NGC 3166

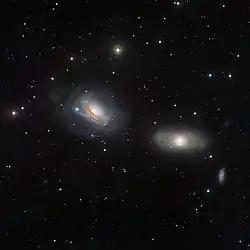
NGC 3166 (right) with NGC 3169 (left) imaged by La Silla Observatory

NGC 3166 is a lenticular galaxy in the constellation Sextans. The galaxy lies about 65 million light years away from Earth, which means, given its apparent dimensions, that NGC 3166 is approximately 105,000 light years across. It was discovered by William Herschel on December 19, 1783.